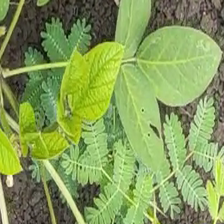
Weed species: Dwarf_cassia_(Chamaecrista pumila)